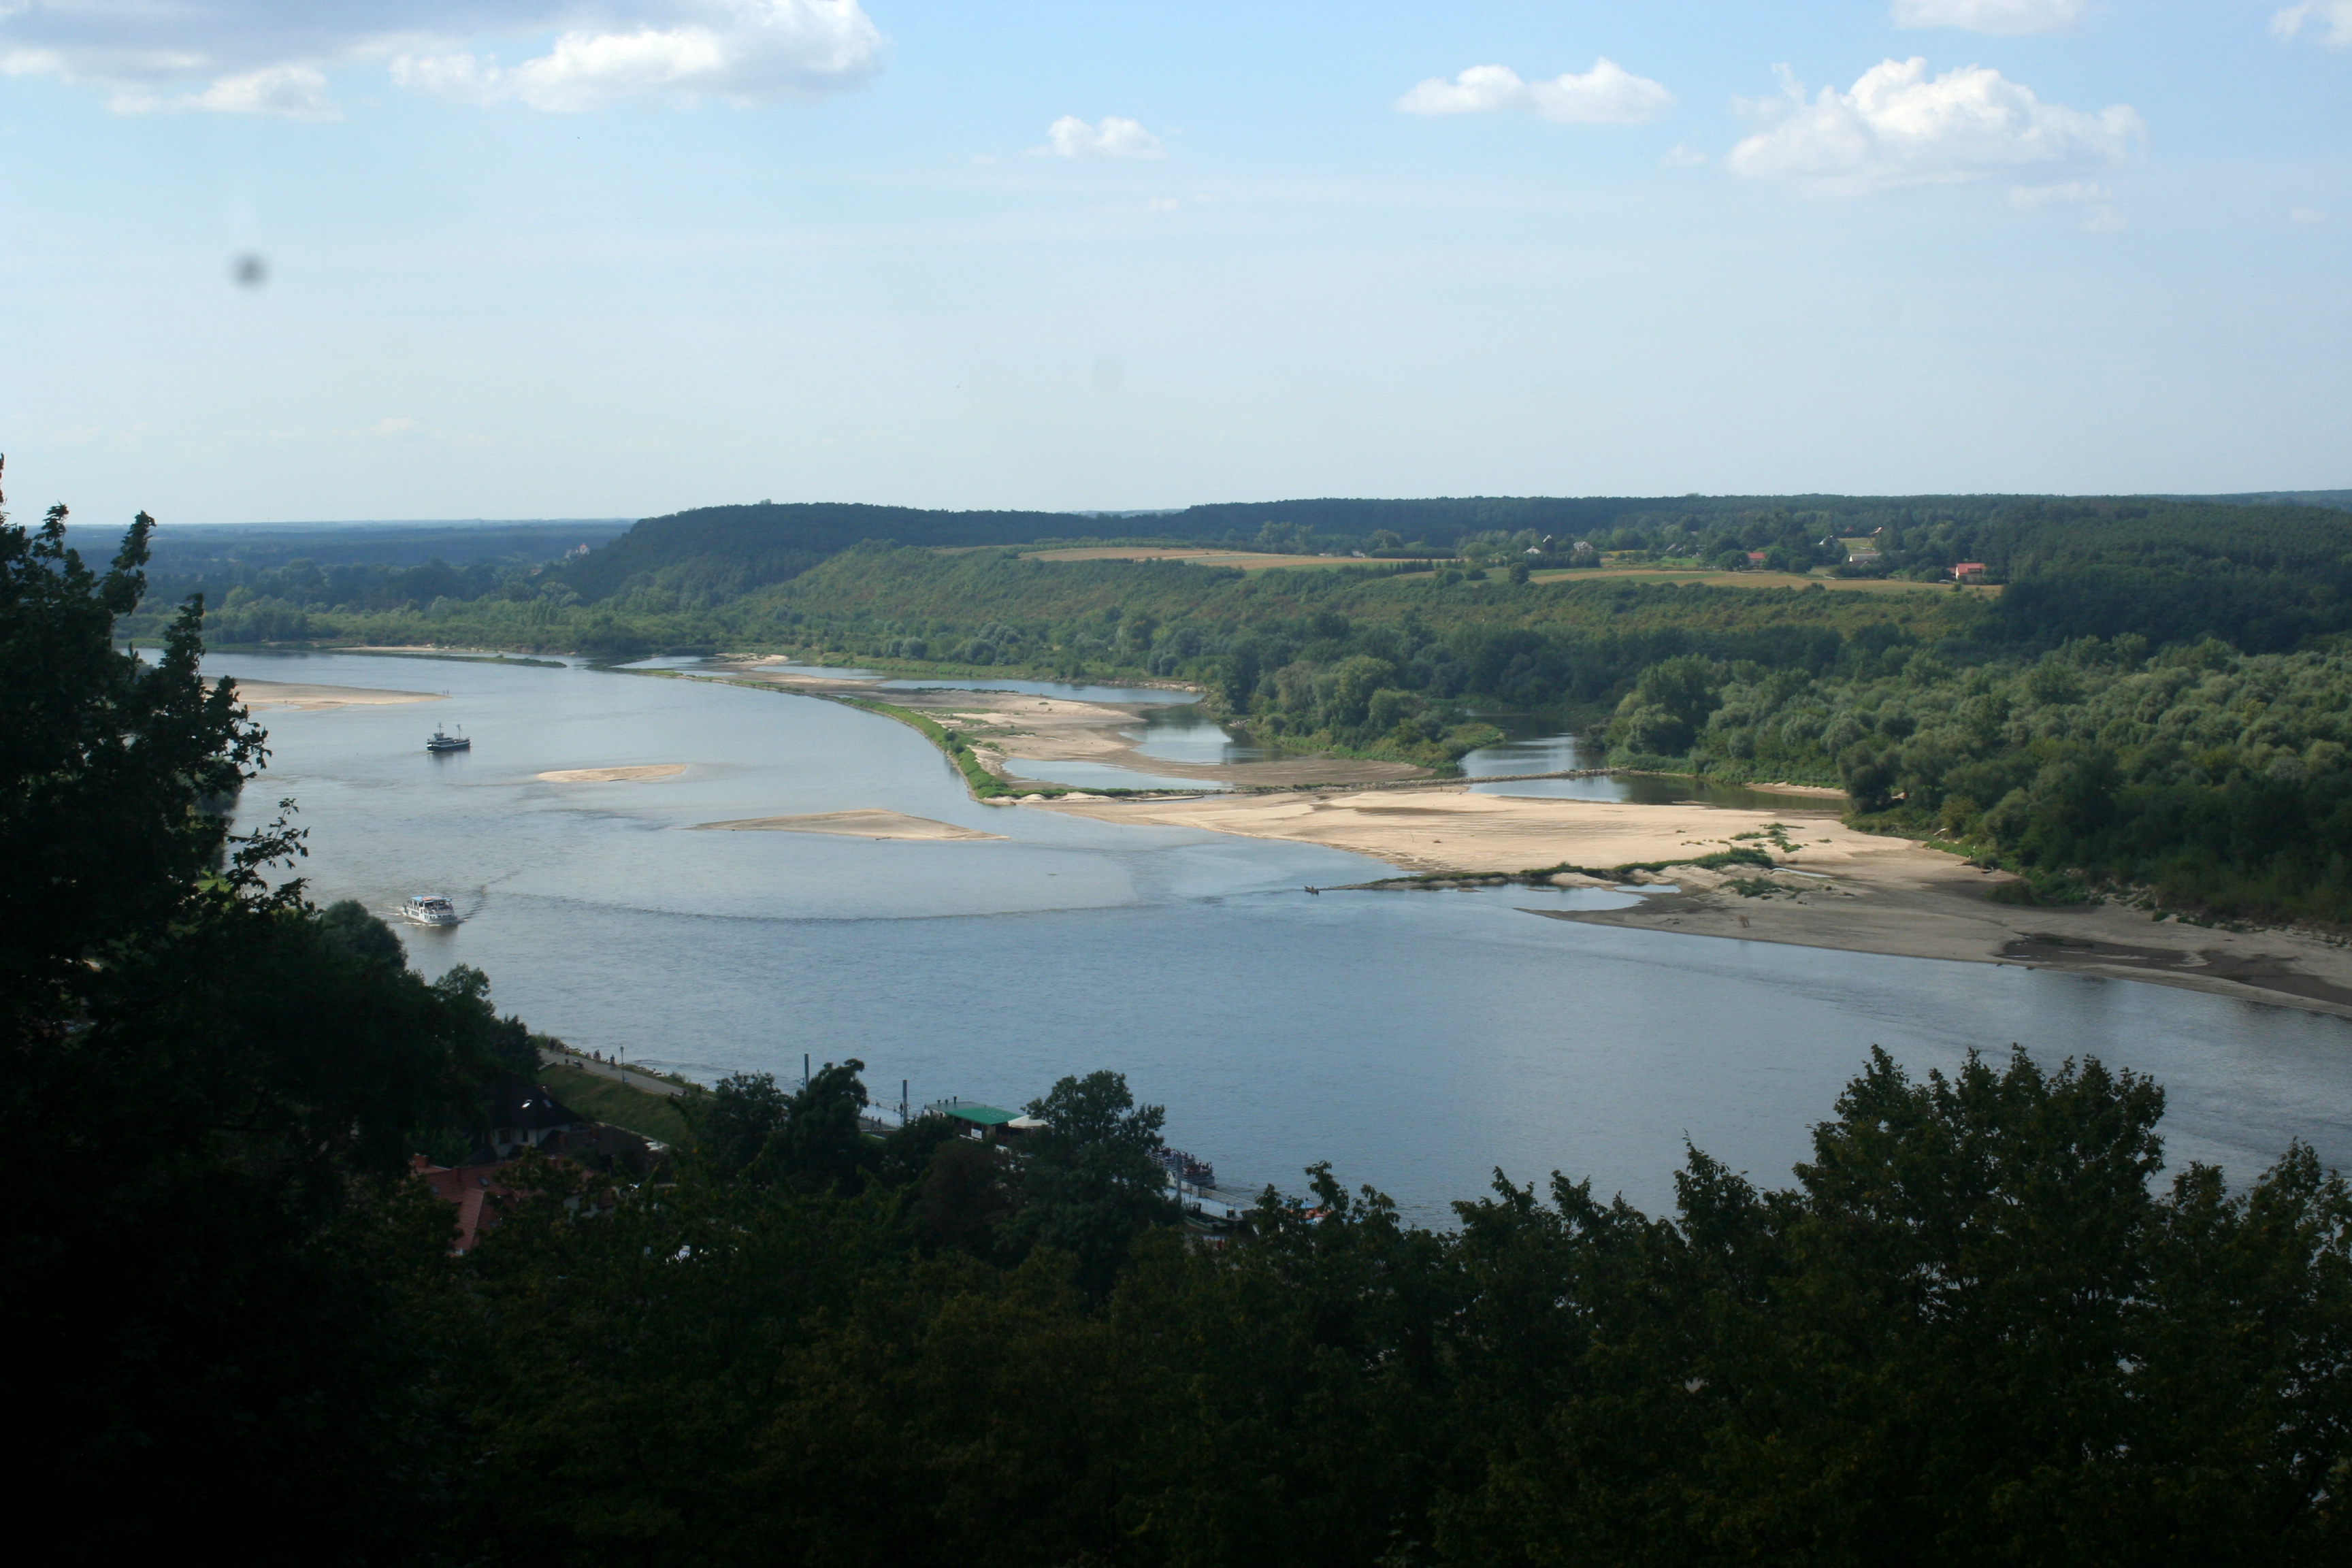
kazimierz dolny, Lubeskie, the Vistula, river, building, monument, trees, ruins, castle, mountain, water resources, body of water, water, reservoir, sky, natural landscape, nature reserve, lake, waterway, floodplain, inlet, bank, estuary, coast, loch, bay, highland, cloud, landscape, coastal and oceanic landforms, sea, hill, vacation, channel, horizon, lacustrine plain, jungle, state park